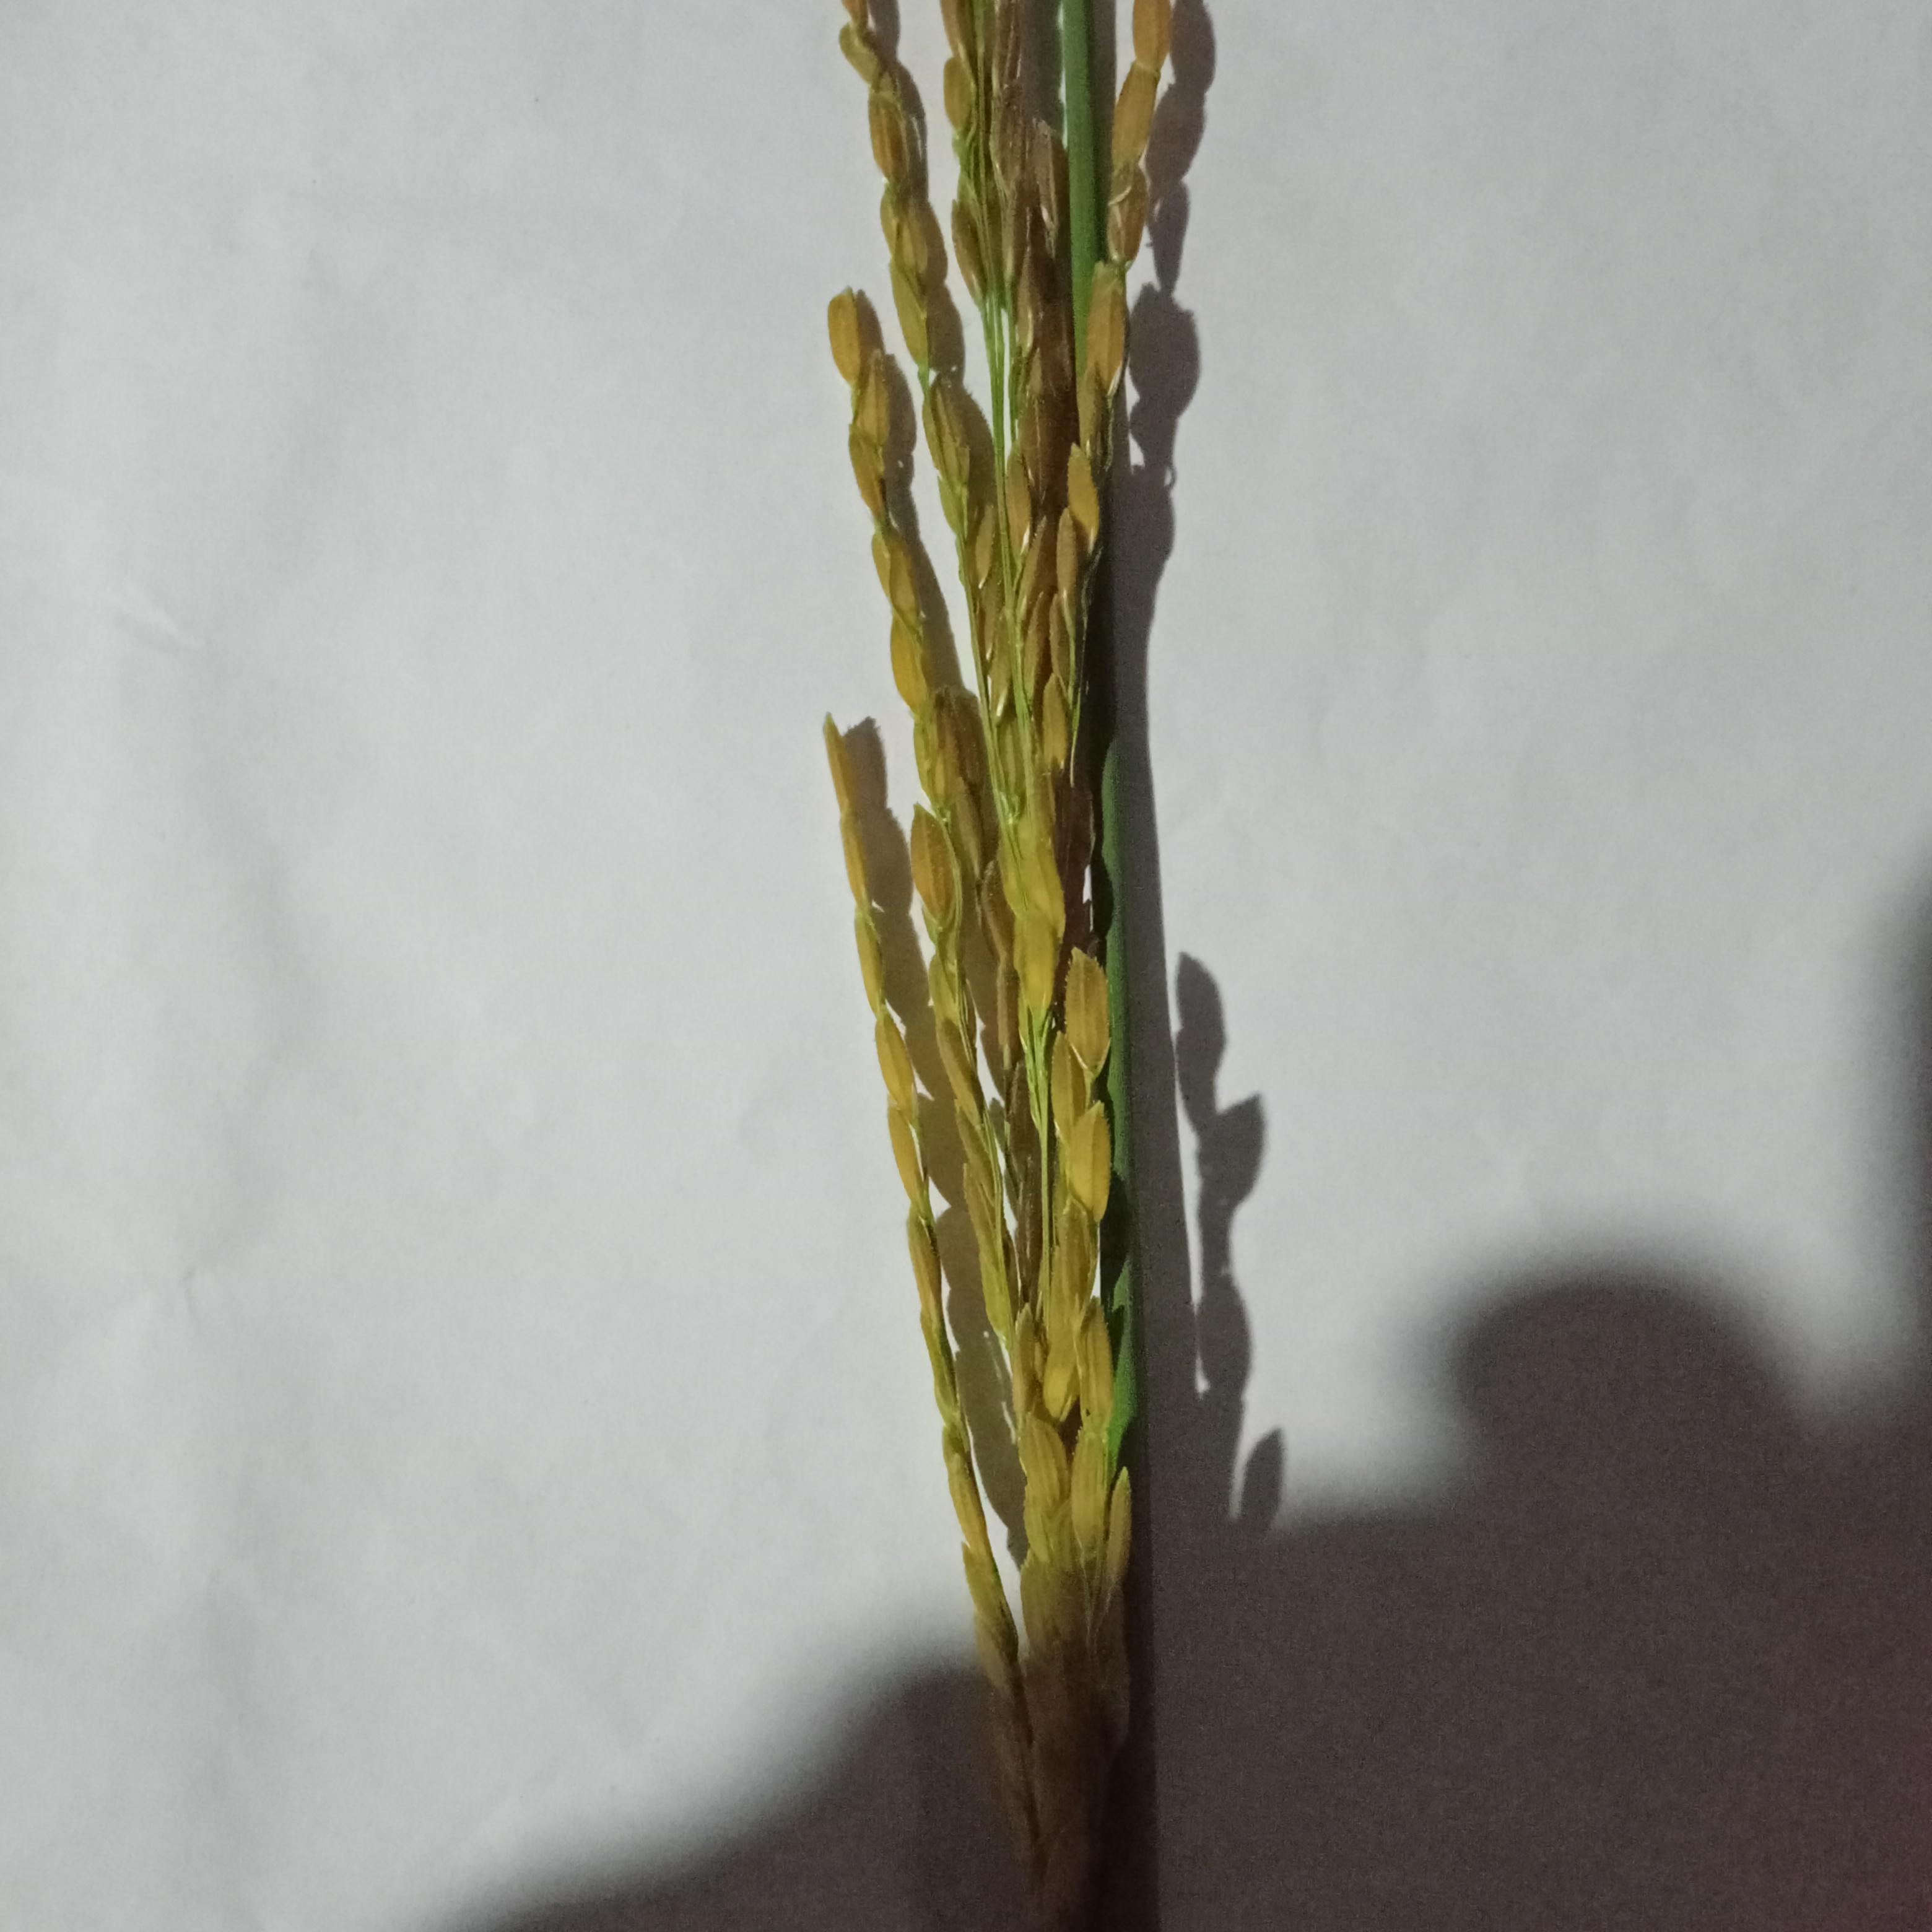
Label: Rice___Neck_Blast